Enoch L. Fancher

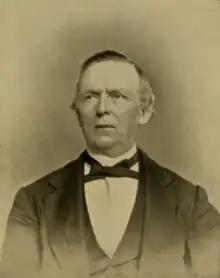
Enoch L. Fancher

Hon. Enoch L. Fancher (1817—1900) was an American lawyer and politician who practiced in New York and the Hudson Valley during the 19th century. Fancher also served as a Justice for the New York Supreme Court and worked briefly as a lawyer for Edgar Allan Poe.